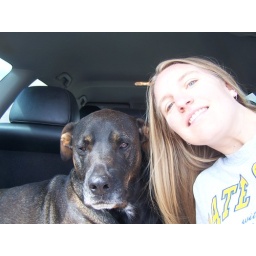
Waiting in the back of the car with my boy while hubby got us McDonalds.